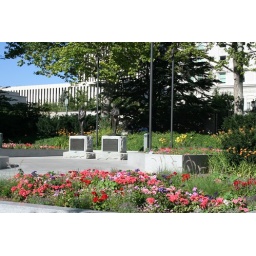
Even the dirt in these flower beds was weirdly clean